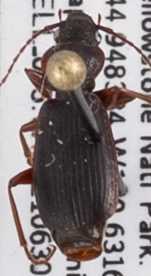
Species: Cymindis cribricollis
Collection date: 2021-06-30
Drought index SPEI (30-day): -2.09
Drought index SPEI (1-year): -2.09
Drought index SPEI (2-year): -0.71